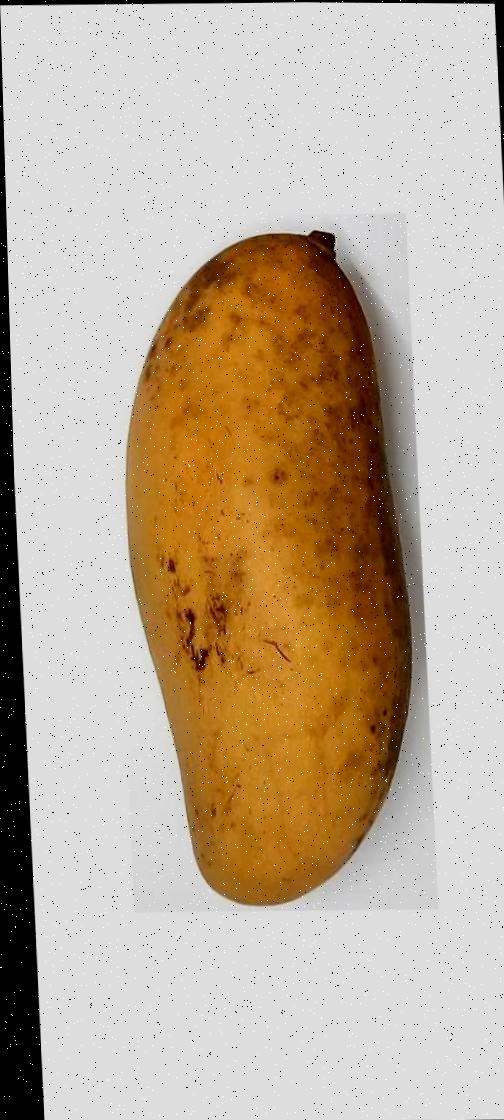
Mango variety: Banana Mango